Burns supper

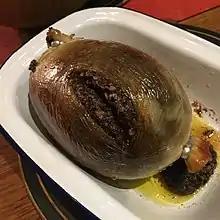
A cooked haggis

Burns suppers can be formal or informal. Both typically include haggis (a traditional Scottish dish celebrated by Burns in "Address to a Haggis"), Scotch whisky and the recitation of Burns's poetry. Formal dinners are hosted by organisations such as universities, sporting clubs, Burns Clubs, the Freemasons or St. Andrew's Societies; they occasionally end with dancing or a cèilidh. During the global COVID-19 pandemic in 2021, Burns Night celebrations moved online and were popular amongst families eating at home. Formal suppers follow a standard order.